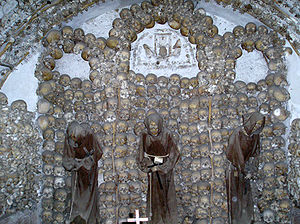
Kapucinerordenen
En krypt i Rom med udsmykket med skeletter af afdøde kapuchinermunkene.
Kapucinerordenen er en katolsk orden.